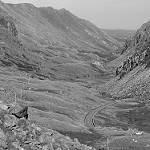
Label: B & W